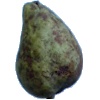
Label: Pear Stone 1